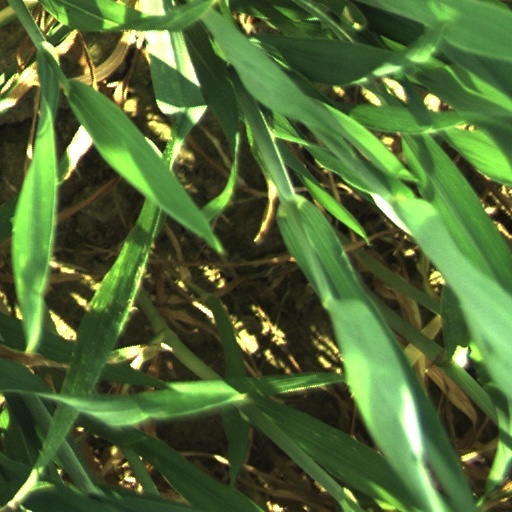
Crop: wheat